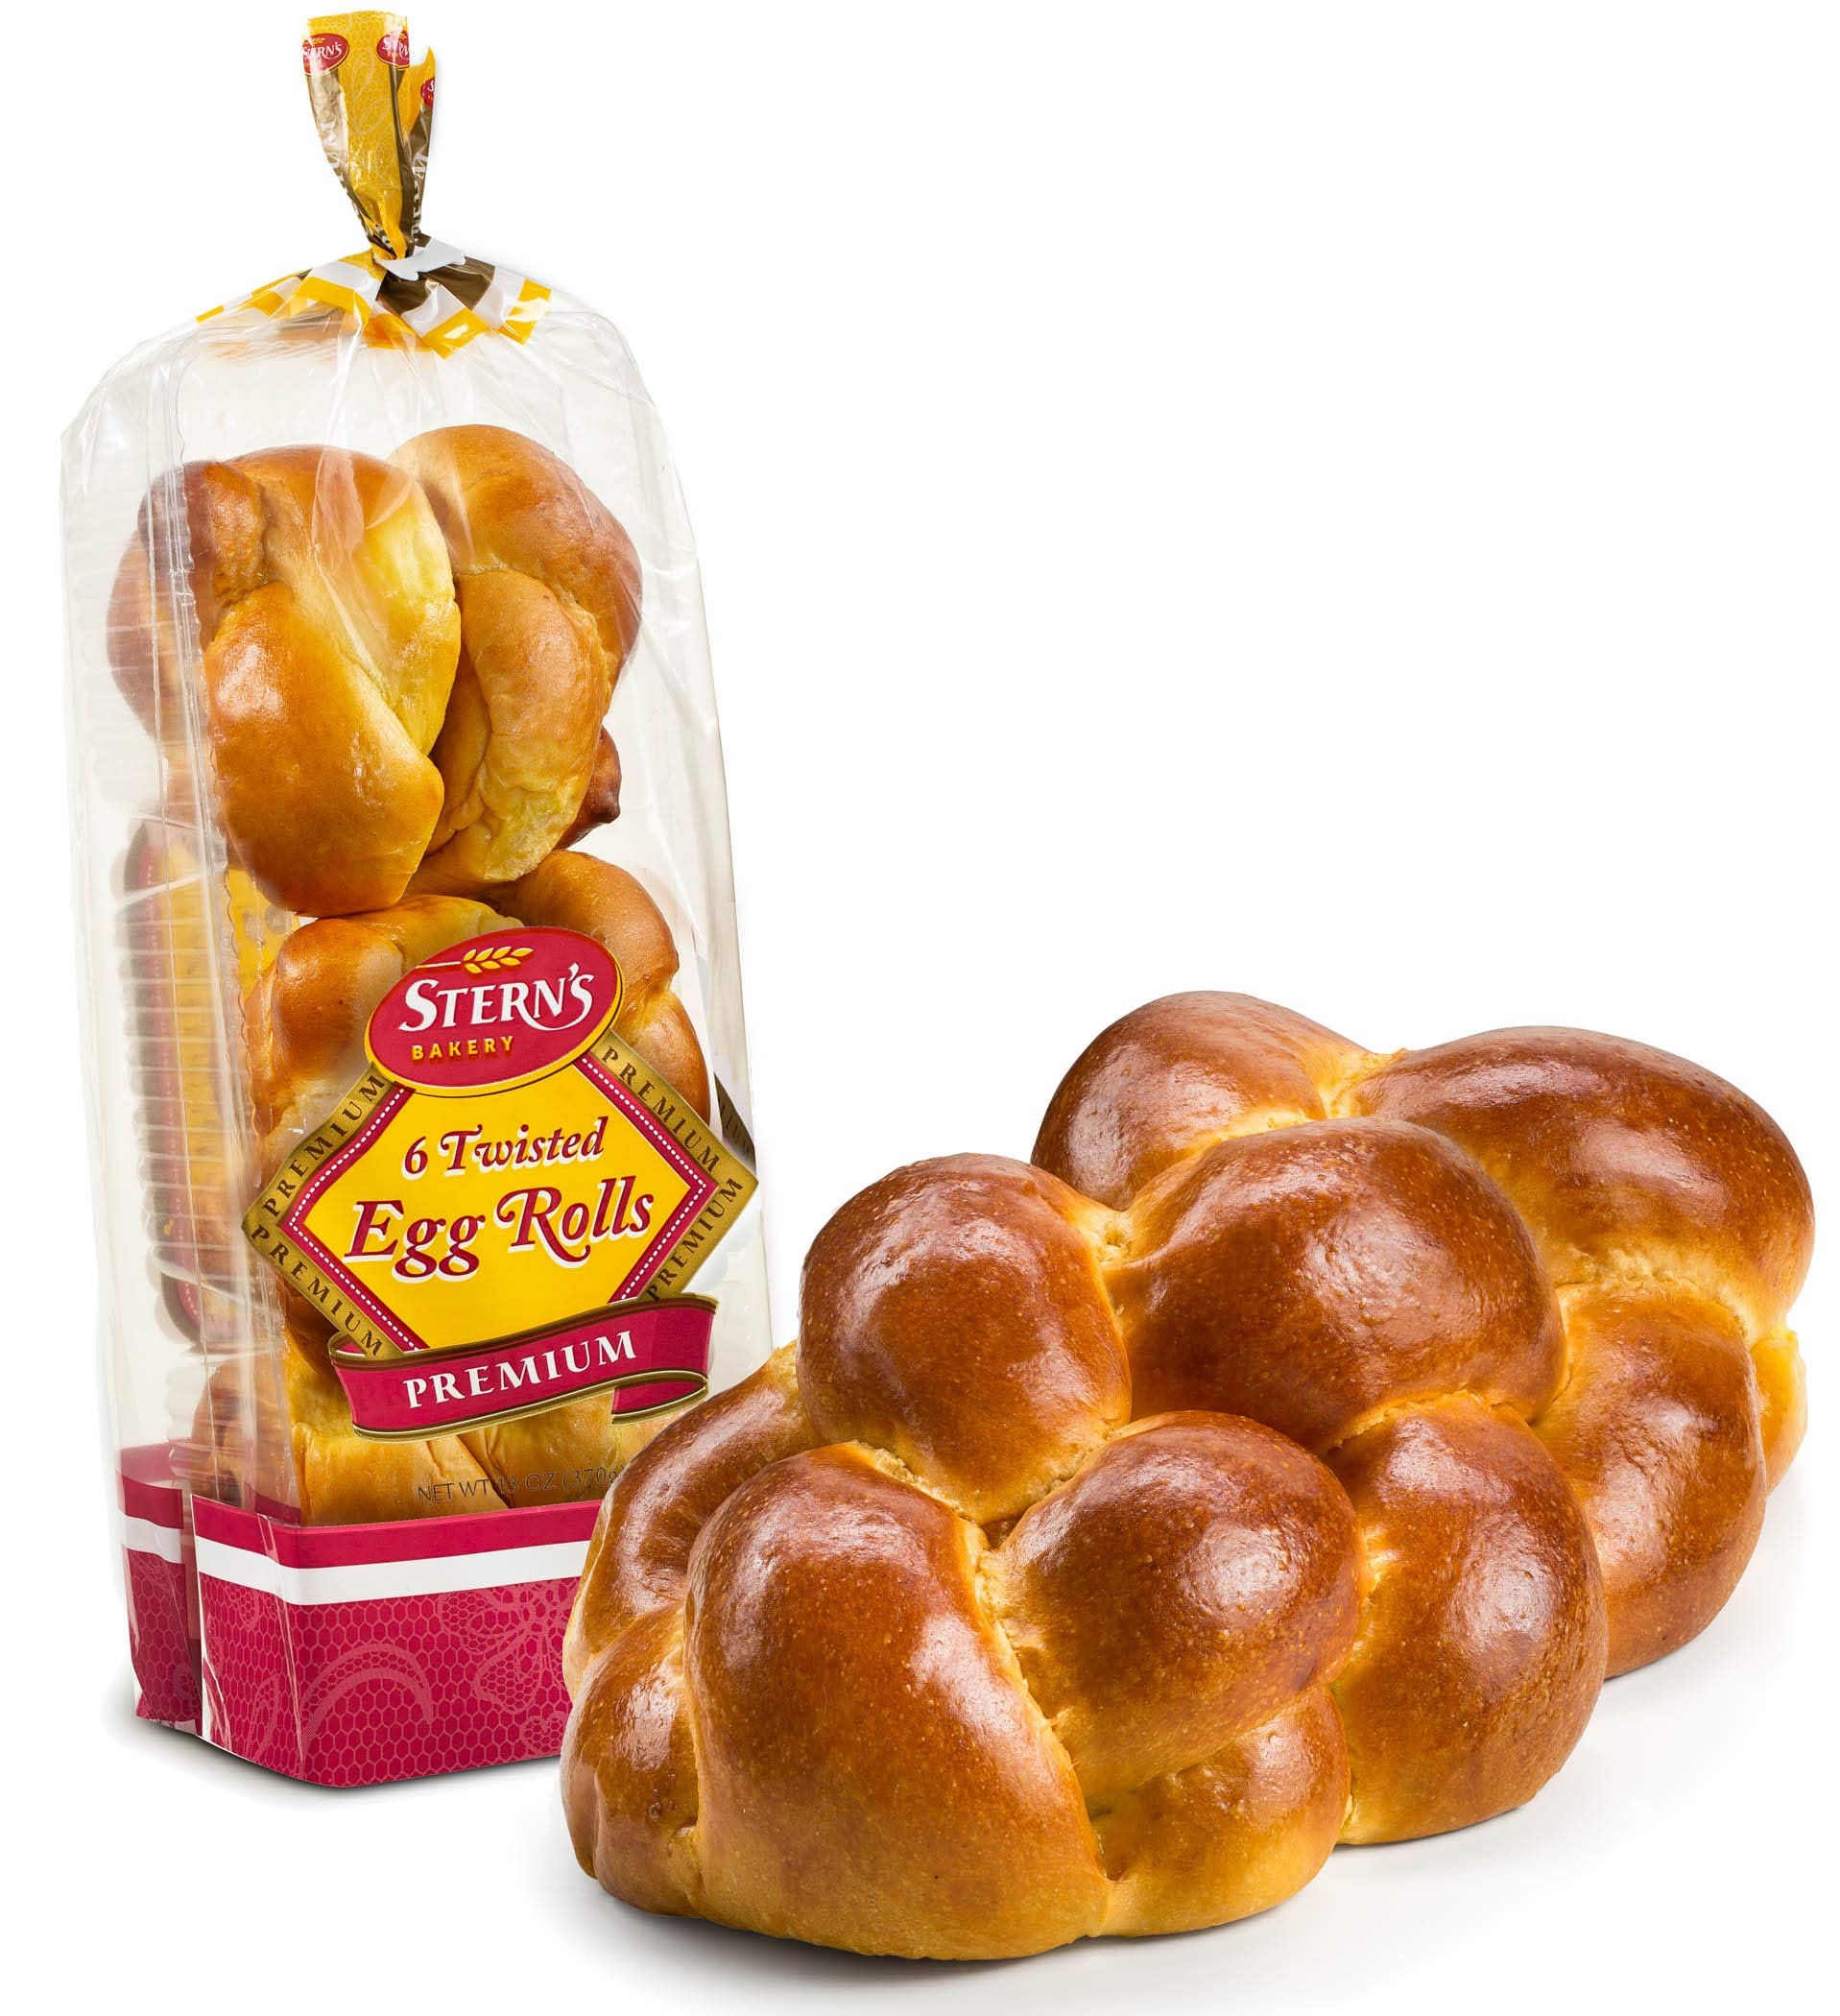
Item Name: Traditional Braided Shabbat Challah Breads & Challah Rolls | Fresh & Delicious | Great for Shabbat or any Holiday | Kosher, Dairy Free & Nut Free | Stern’s Bakery
Bullet Point 1: TRADITIONAL CHALLAH BREAD FOR YOUR SHABBAT OR HOLIDAY TABLE! Celebrate shabbat or any occasion with Stern's kosher challah bread! You'll receive 2 loaves of fresh braided bakery challah per pack.
Bullet Point 2: CHALLAH BREAD MADE WITH THE FINEST INGREDIENTS! At Stern's Bakery, we combine the perfect ratio of freshly sifted flour, sugar, whole eggs, and yeast to create a premium egg challah that tastes better than any bread you've ever tasted!
Bullet Point 3: AT STERN'S WE BAKE FROM THE HEART! That's why our motto is always fresh, always delicious! All of our bakery challahs are certified kosher, dairy free, and nut free. (Kosher Parve, Pas Yisroel, Kemach Yoshan)
Bullet Point 4: BAKERY FRESH CHALLAH AT YOUR DOORSTEP! Our tasty, fluffy round challah is baked fresh daily! We hand pack each challah bread in a dedicated bread bag to preserve optimum quality and freshness.
Bullet Point 5: A FAMILY-OWNED BAKERY FOR OVER A CENTURY! At Stern's Bakery, we've mastered the art of baking; preserving age-old techniques and acquiring abundant knowledge and skills to offer you world-class challahs, bread, pastry snacks and cakes!
Product Description: Stern's Bakery Kosher Braided Challah bread - Traditional Braided Bread for your Holiday or Shabbat Table [2 Braided Challah Breads per pack]
Value: 6.0
Unit: Count

Price: 25.99